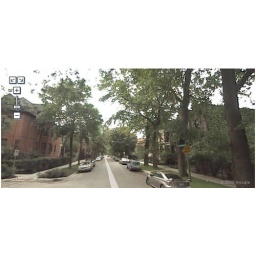
This is the cross street right by our building